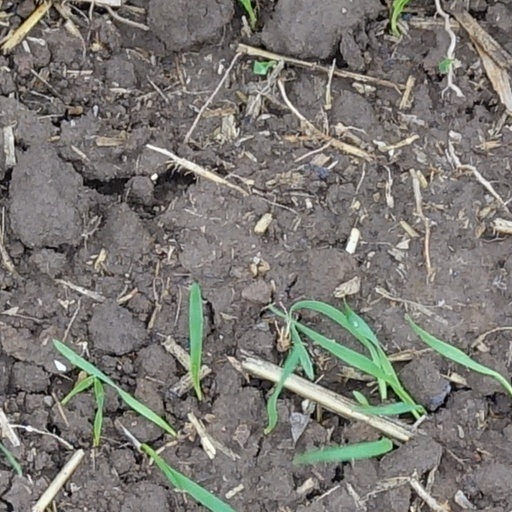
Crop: wheat